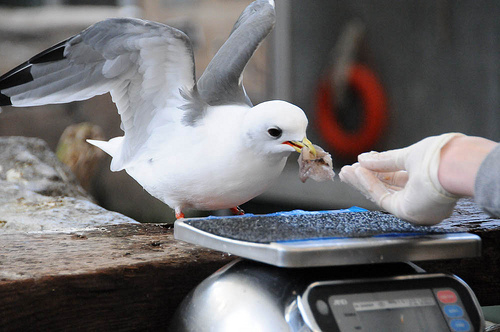
this white bird has it's long wings extended and a short yellow beak, orange feet, and black at the ends of his feathers.
this bird has yellow bill and grey coverts with white abdomen, chest and side.
this bird is rather round and fluffy with a squarish head, curved beak and gray wings that contrast with it's white body.
a bird with a large yellow bill, white body, and gray wings.
small to medium white grey and black bird with orange tarsus and medium yellow beak
this bird's body is pure white and its wings gradually turn to greys and then finally black.
this bird is white with grey and has a long, pointy beak.
this bird is white with black and has a very short beak.
this bird has a white body and gray wings with an orange beak.
this bird is white and black in color, and has a yellow beak.
Species: Red Legged Kittiwake